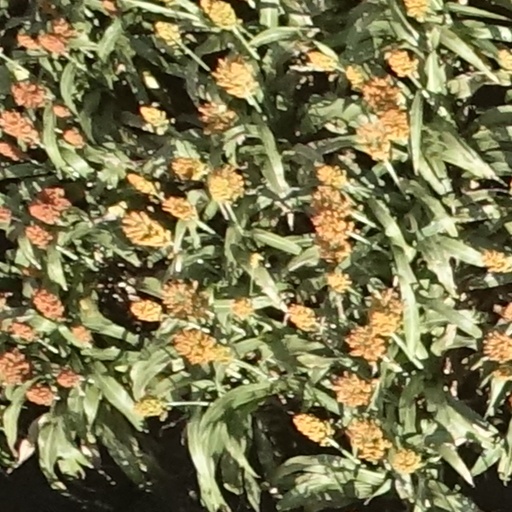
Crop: sorghum